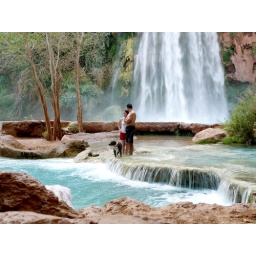
Couple with dog in the water at Havasu Falls